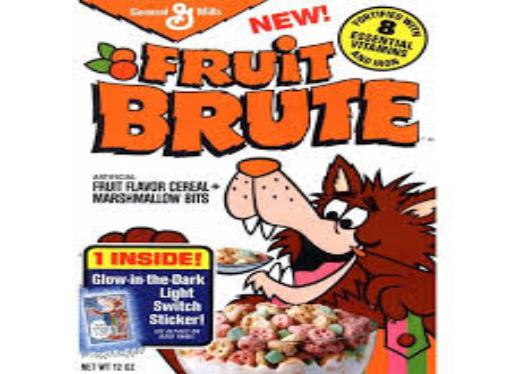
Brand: Fruit Brute
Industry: Food